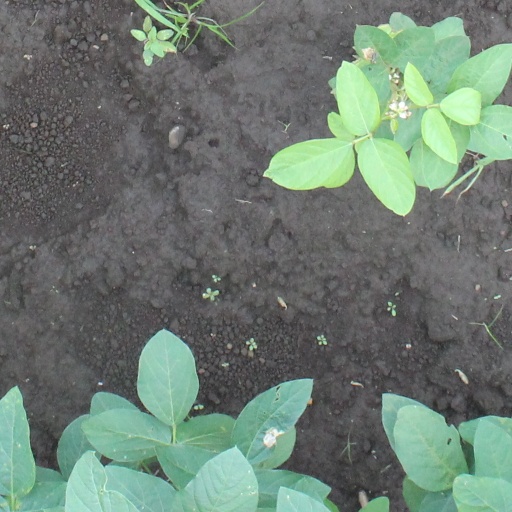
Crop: soybean